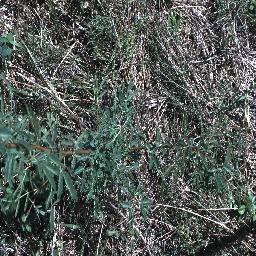
Label: prickly_acacia